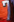
Number: 7